Express Eventing International Cup

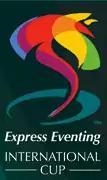
The official logo of Express Eventing International Cup

The Express Eventing International Cup was a one-day event designed to popularise the sport of eventing.